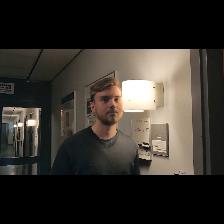
Label: Human